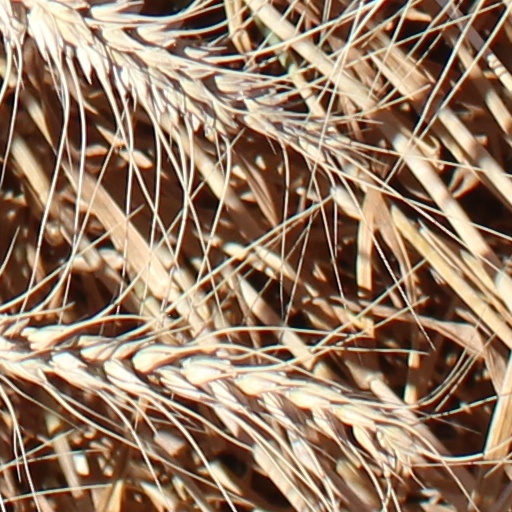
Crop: wheat